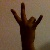
The image shows a hand gesture representing the number 7 in Indian Sign Language.